Coronation of the Hungarian monarch

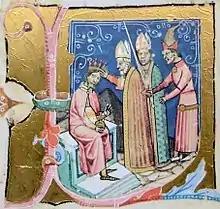
Coronation of King Stephen III in June 1162

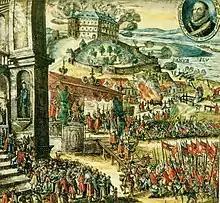
Coronation of Matthias II in Pressburg (today Bratislava) in 1608

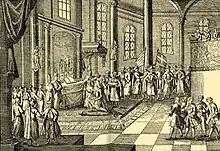
Coronation of King Charles III in Pressburg (today Bratislava).

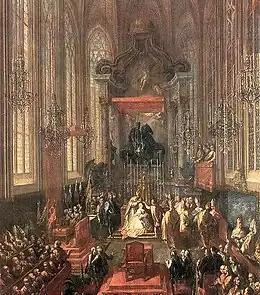
Coronation of Queen Maria II Theresa at St. Martin's Cathedral in 1741, in Pressburg (today Bratislava), site of Hungarian coronations between 1563 and 1830

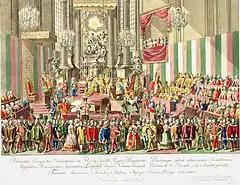
The coronation of Leopold II in Pressburg (today Bratislava), by Carl Schütz.

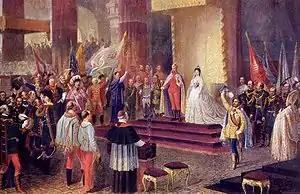
Coronation of King Francis Joseph and Queen Elisabeth on 8 June 1867 in Matthias Church in Budapest, site of the last two Hungarian coronations in 1867 and 1916

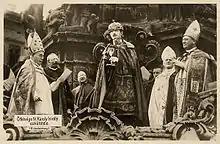
King Charles IV, taking his coronation oath on 30 December 1916 while standing on Holy Trinity Column outside Matthias Church

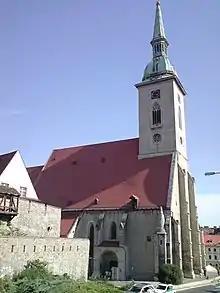
St. Martin's Cathedral in Bratislava, site of Hungarian coronations between 1563 and 1830

In the Middle Ages, all Hungarian coronations took place in Székesfehérvár Basilica, the burial place of the first crowned ruler of Hungary, Saint Stephen I. The Archbishop of Esztergom anointed the king or queen (however the Bishop of Veszprém claimed many times his right of crowning the queen consort, as an established tradition). The Archbishop then placed the Holy Crown of Hungary and the mantle of Saint Stephen on the head of the anointed person. The king was given a sceptre and a sword which denoted military power. Upon enthronement, the newly crowned king took the traditional coronation oath and promised to respect the people's rights. The Archbishop of Esztergom refused to preside over the coronation ceremony on three occasions; in such cases, the Archbishop of Kalocsa, the second-ranking prelate, performed the coronation. Other clergy and members of the nobility also had roles; most participants in the ceremony were required to wear ceremonial uniforms or robes. Many other government officials and guests attended, including representatives of foreign countries.